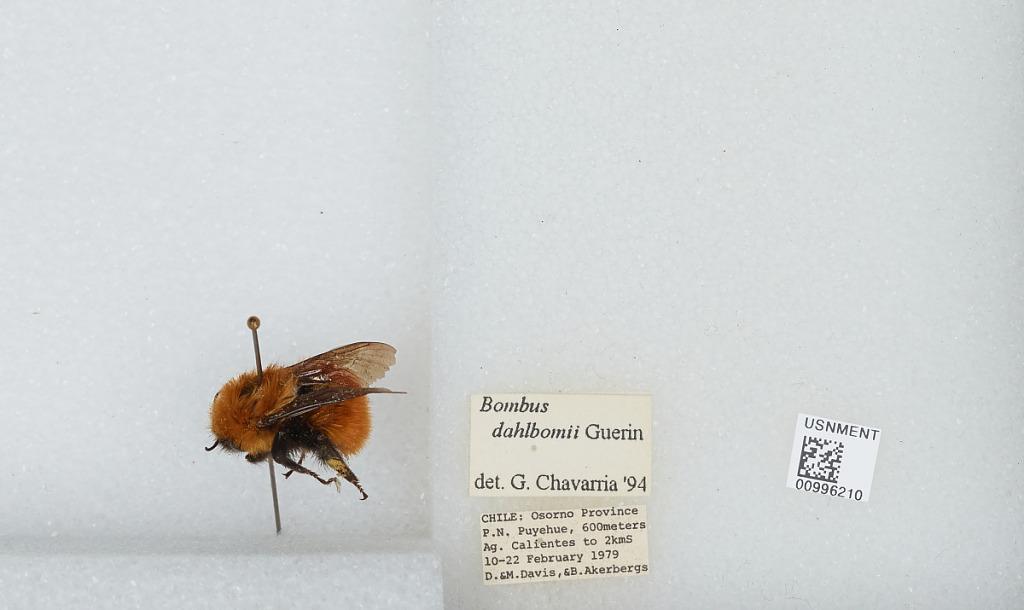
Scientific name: Bombus (Fervidobombus) dahlbomii Guérin
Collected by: M. Davis & B. Akerbergs
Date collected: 1979-2-10
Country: Chile
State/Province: Los Lagos
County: Osorno
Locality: Parque Nacional Puyehue, Aguas Calientes to 2 kilometers south
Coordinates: -40.7342, -72.3097
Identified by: Chavarria, G.